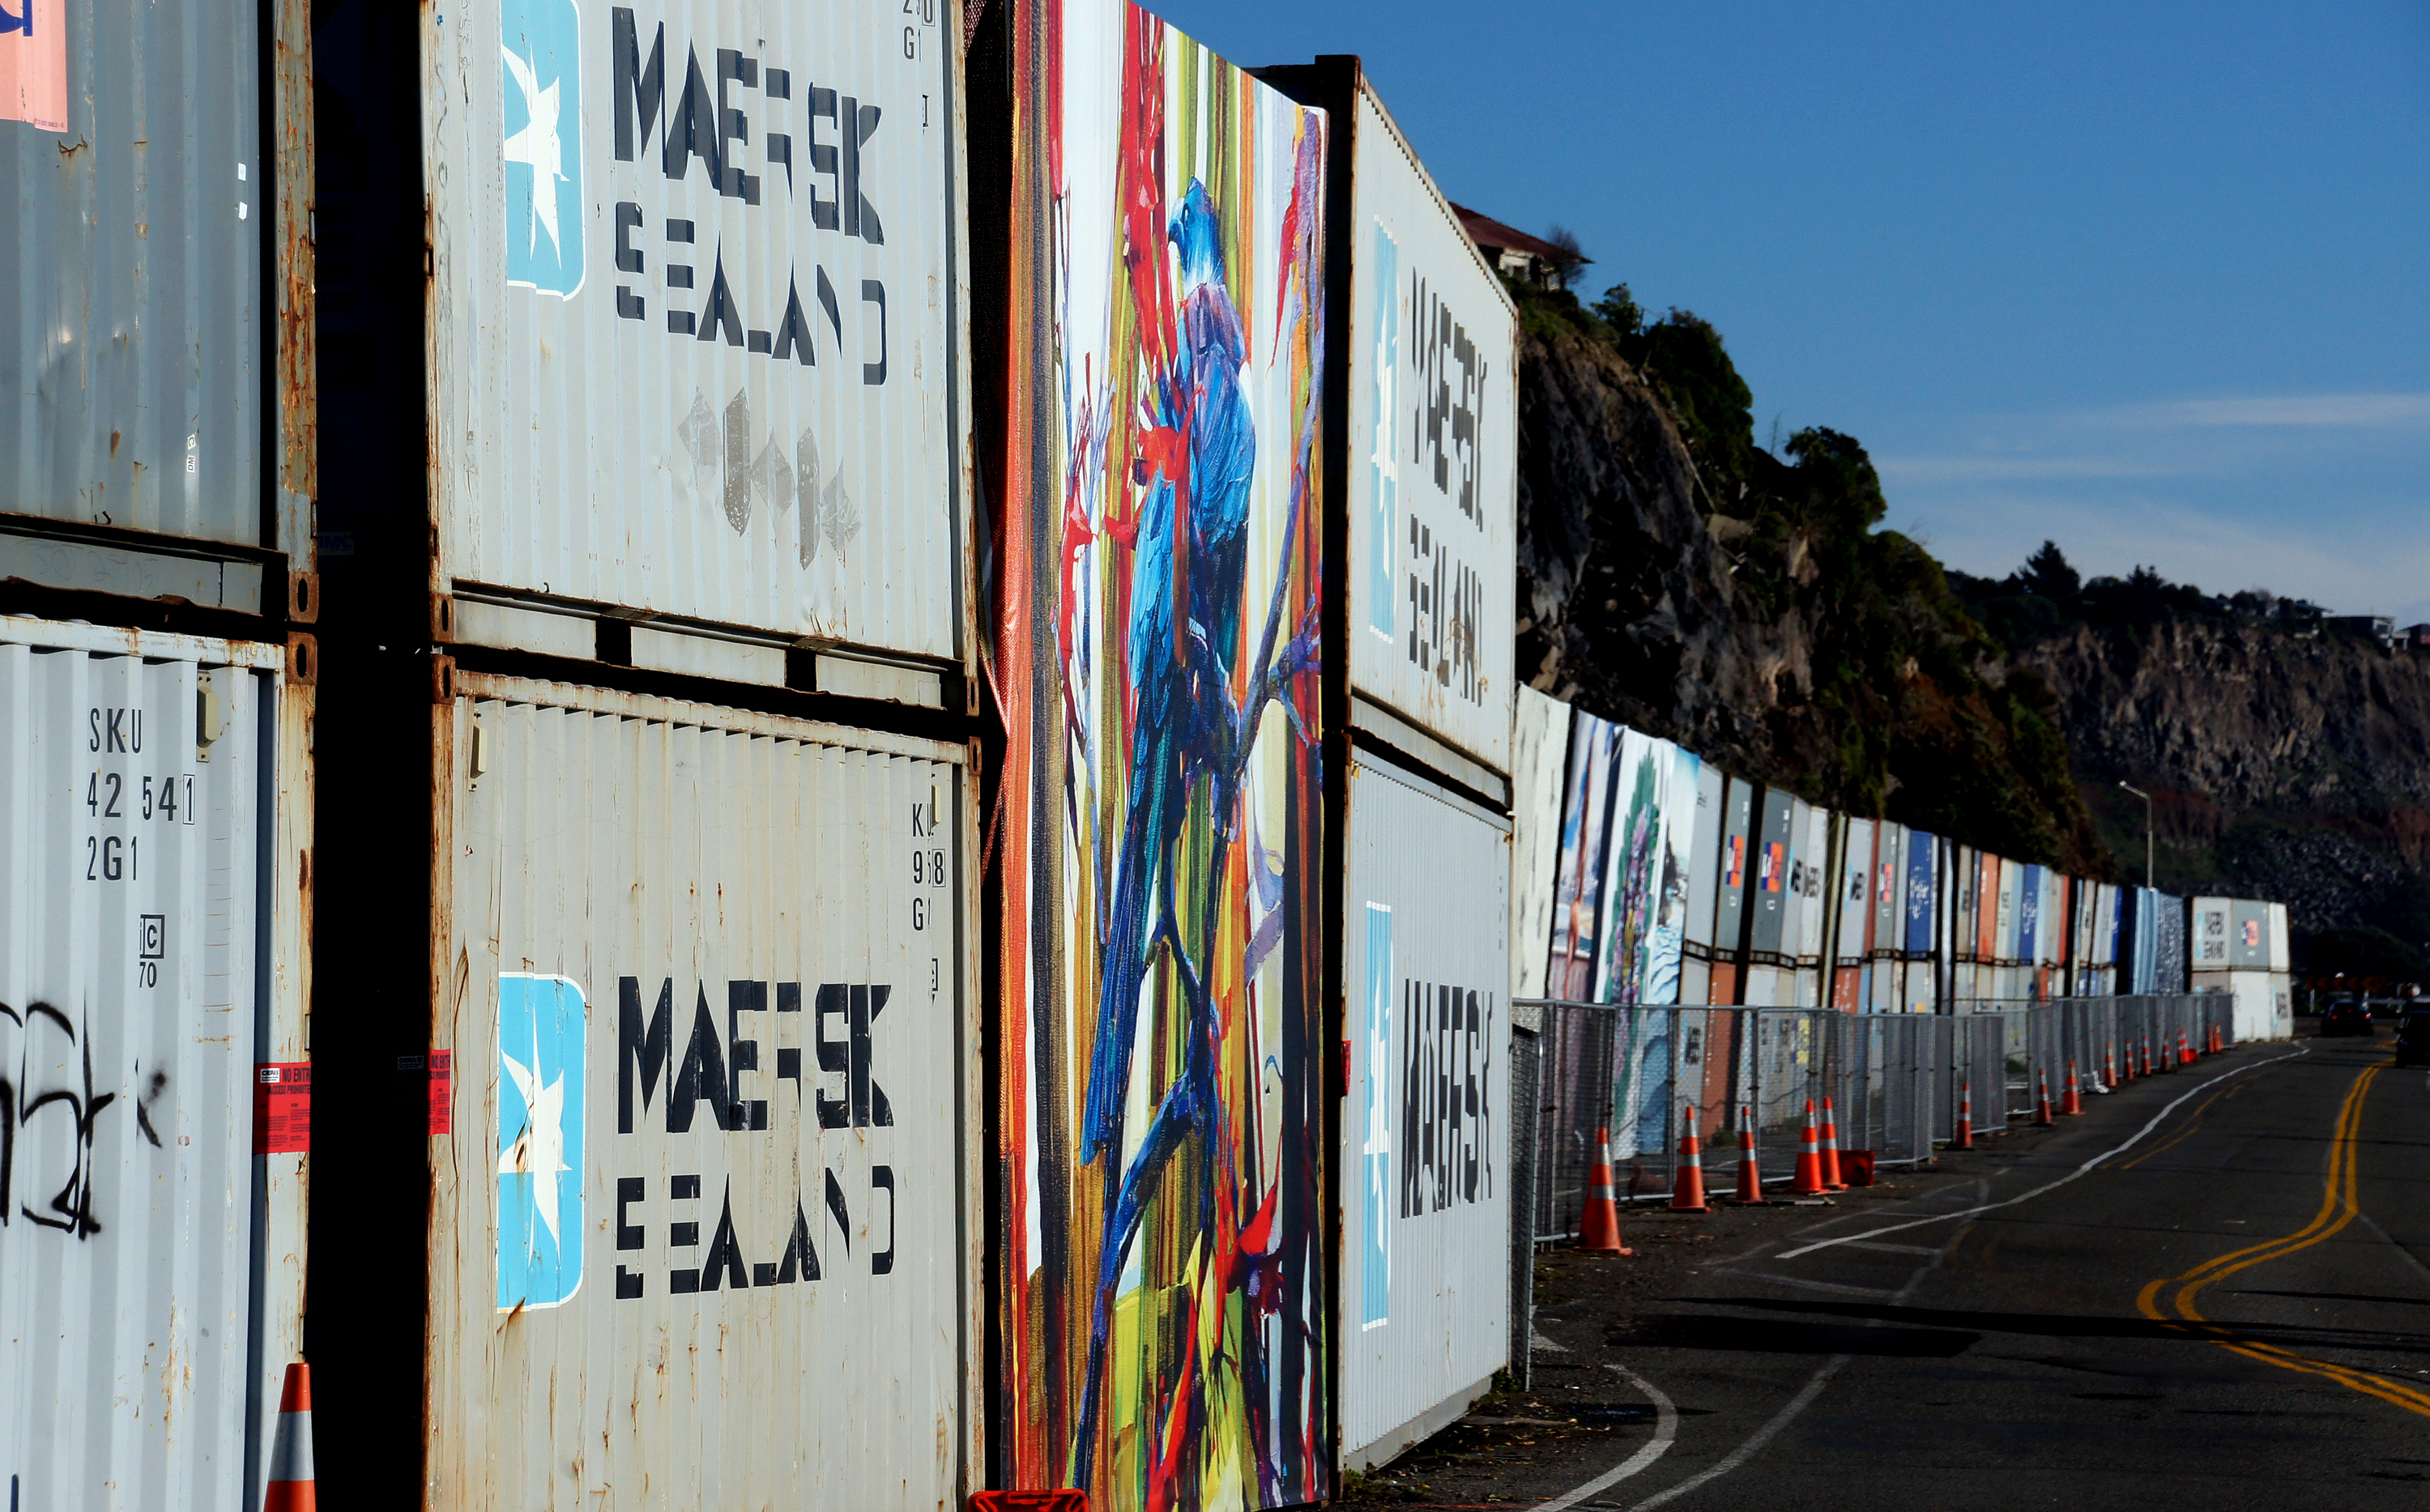
road, street, wall, transport, vehicle, color, public transport, art, container, infrastructure, barrier, shippingcontainers, sumner, earthquake, urban area